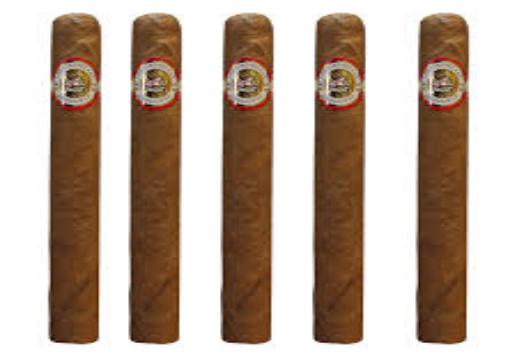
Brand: Las Cabrillas
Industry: Necessities